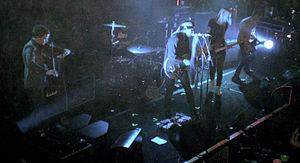
Serena-Maneesh est un groupe de shoegazing norvégien, originaire d'Oslo.